Mars 2020

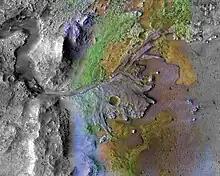
The Jezero crater delta on Mars, where the "Perseverance" rover and "Ingenuity" helicopter landed. Clays are visible as green in this false color CRISM / CTX image.

The mission is centered around exploring Jezero crater, which scientists speculate was a deep lake about 3.9 billion to 3.5 billion years ago. Jezero today features a prominent river delta where water flowing through it deposited much sediment over the eons, which is "extremely good at preserving biosignatures". The sediments in the delta likely include carbonates and hydrated silica, known to preserve microscopic fossils on Earth for billions of years. Prior to the selection of Jezero, eight proposed landing sites for the mission were under consideration by September 2015; Columbia Hills in Gusev crater, Eberswalde crater, Holden crater, Jezero crater, Mawrth Vallis, Northeastern Syrtis Major Planum, Nili Fossae, and Southwestern Melas Chasma.